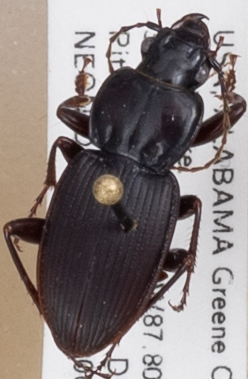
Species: Cyclotrachelus convivus
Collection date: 2018-06-18
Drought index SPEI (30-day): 0.866
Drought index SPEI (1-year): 0.664
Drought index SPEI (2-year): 0.018